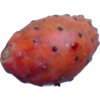
Label: cactus_fruit_red